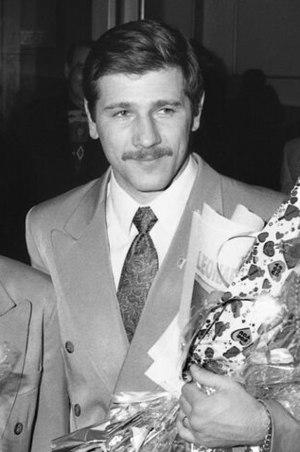
Francisc Vaștag est un boxeur roumain né le 26 novembre 1969 à Reșița.